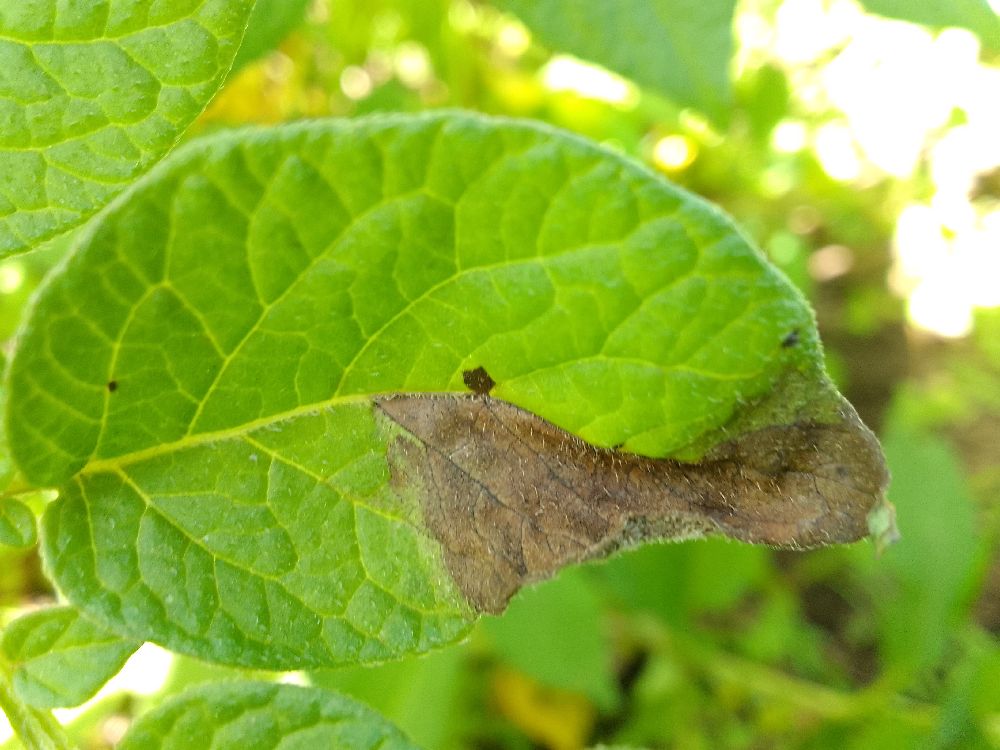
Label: Late blight